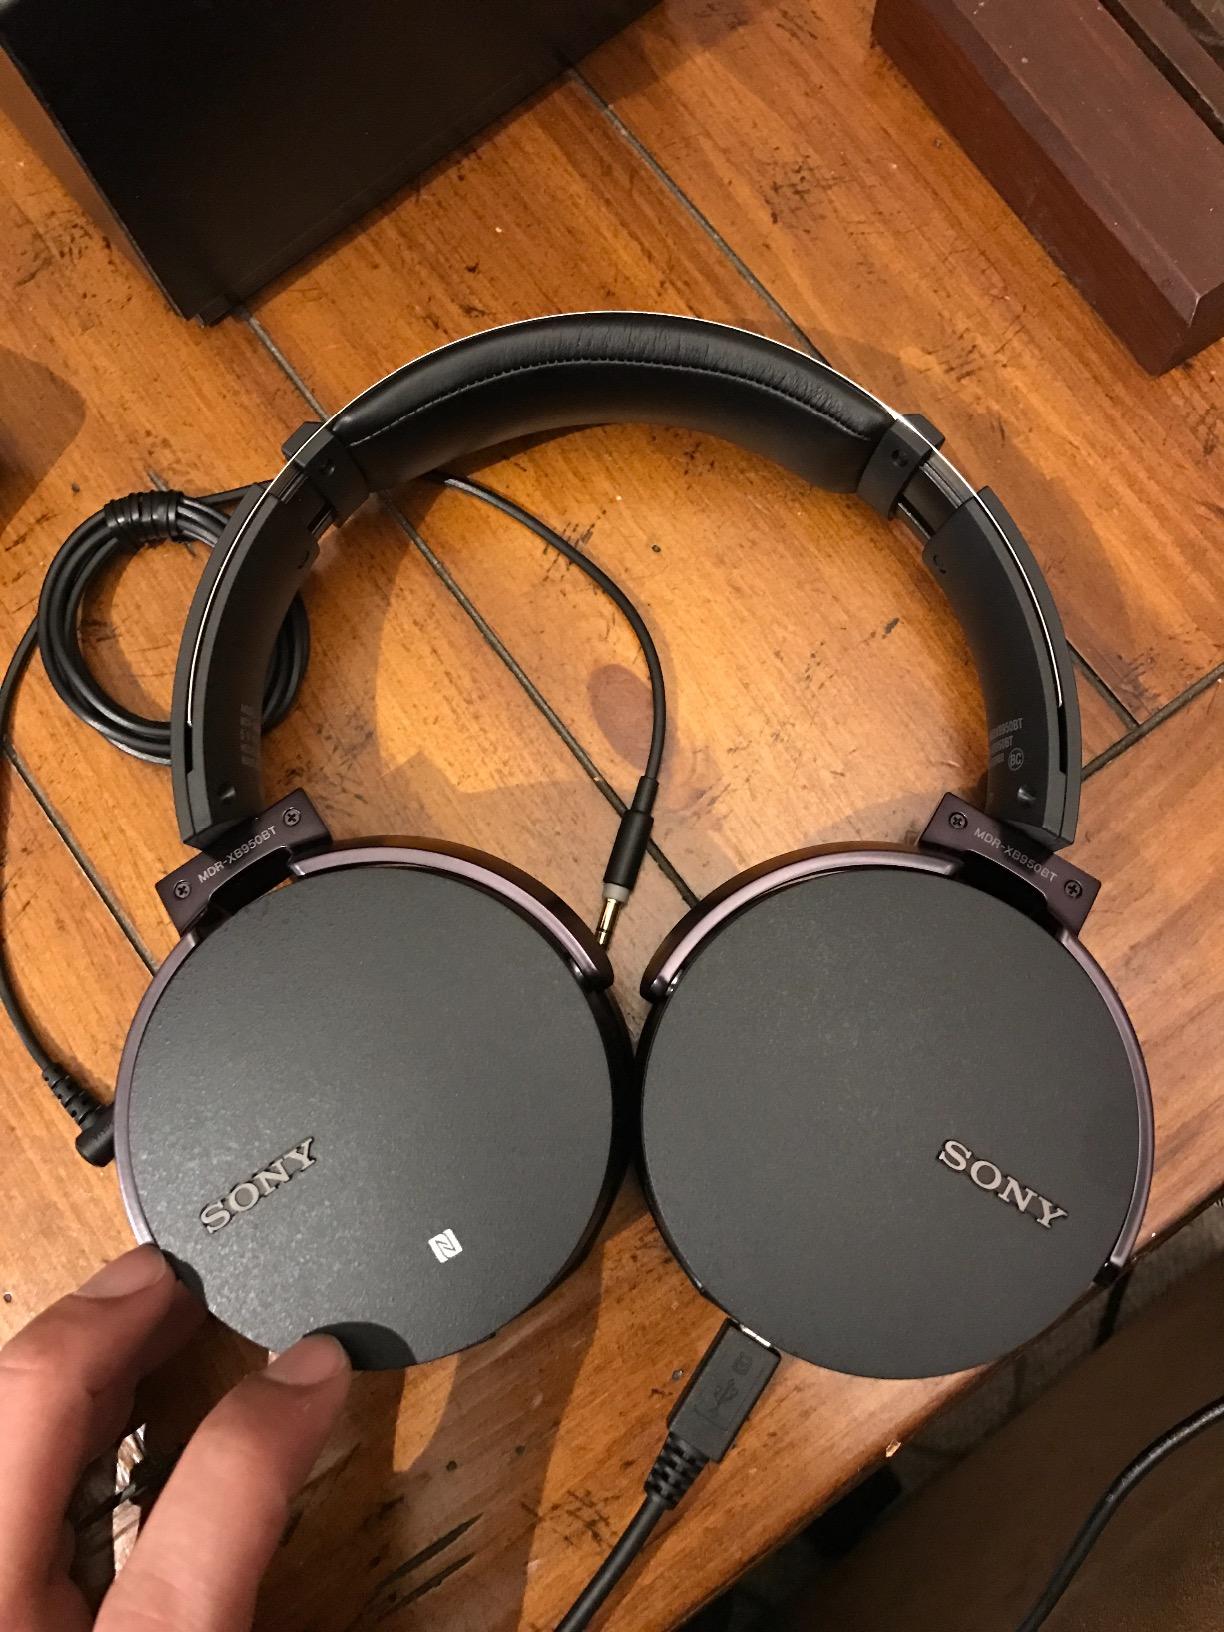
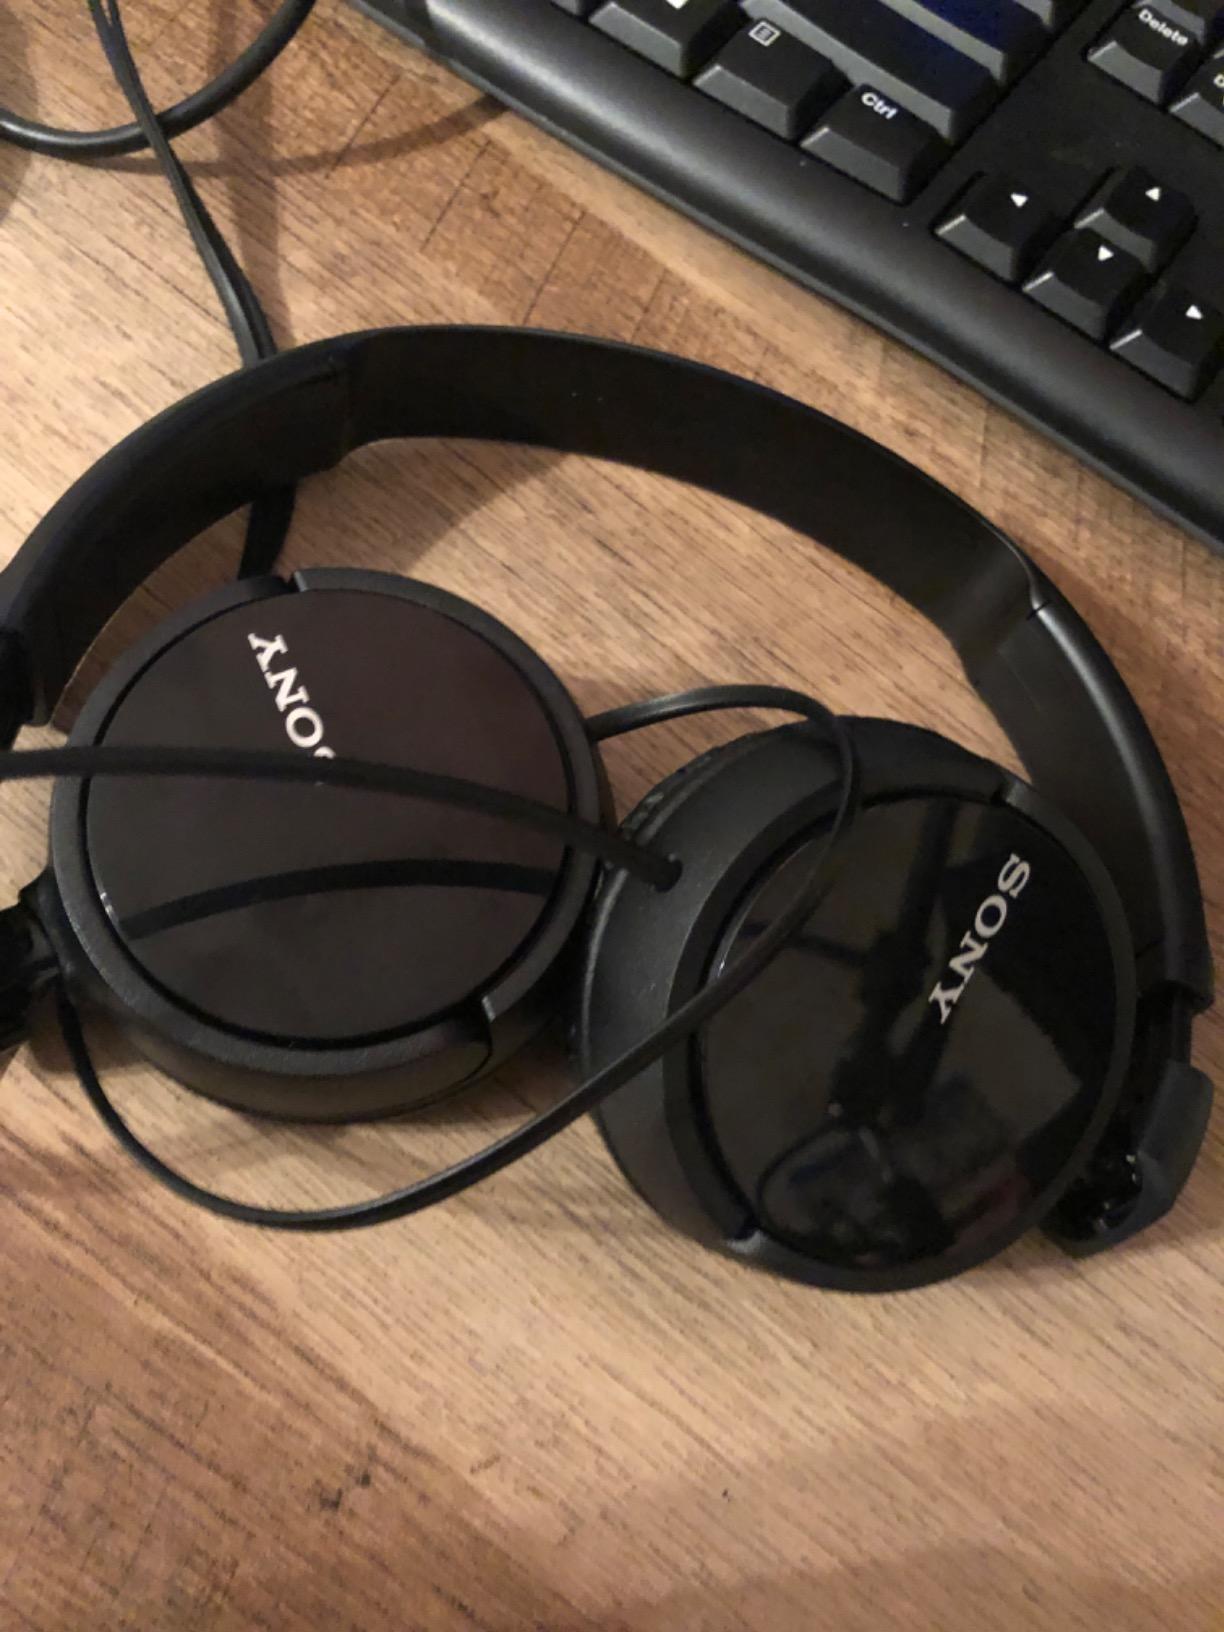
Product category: headphones
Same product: no